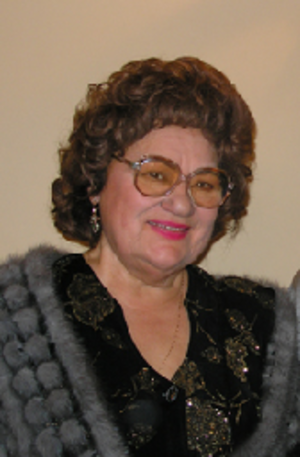
8 avril : la Symphonie en ut majeur de Georges Bizet, composée en 1855, est créée à Bâle sous la direction de Felix Weingartner.
Maria Bieşu est une chanteuse d'opéra soviétique/moldave, née le 3 août 1935 à Volintiri et décédée le 16 mai 2012 à Chișinău. Elle commence sa carrière en 1961 jusqu'à devenir la chanteuse principale de l'Opéra national moldave à Chișinău et acquiert une renommée internationale, notamment sous la direction du chef italien Arturo Toscanini.